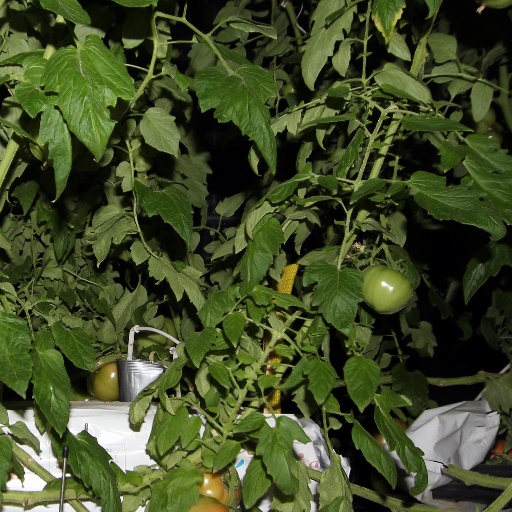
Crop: tomato